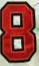
Number: 8